Synaptic stabilization

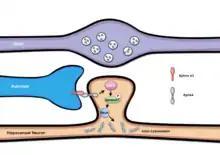
Ephrin A3/EphA4 signaling initiates a cascade of events that results in that regulation of the actin cytoskeleton.

Non-traditional adhesion molecules, such as the ephrins, also help stabilize synaptic contacts. Eph receptors and their membrane bound ligands, the ephrins, are involved in a variety of cellular processes during development and maturation including axon guidance, neuronal migration, synaptogenesis, and axon pruning. In the hippocampus, dendritic spine morphology may be regulated by astrocytes via bi-directional ephrin/EphA signaling. Astrocytes and their processes express ephrin A3, whereas the EphA4 receptor is enriched in hippocampal neurons. This interaction, mediated by ephrin A3/EphA4 signaling, induces the recruitment and activation of cyclin-dependent kinase 5 (Cdk5), which then phosphorylates the guanine exchange factor (GEF), ephexin1. Phosphorylated ephexin1 can then activate the small GTPase, RhoA, leading to subsequent activation of its effector, Rho-kinase (ROCK), which results in the rearrangement of actin filaments. Through this mechanism, astrocytic processes are able to stabilize individual dendritic protrusions as well as their maturation into spines via ephrin/EphA signaling. Forward signaling involving the activation of EphA4 results in the stabilization of synaptic proteins at the neuromuscular junction. As in the EphA4/ephrinA3-mediated neuron–glia interaction, this process regulates dynamics of the actin cytoskeleton by activating ROCK through ephexin.